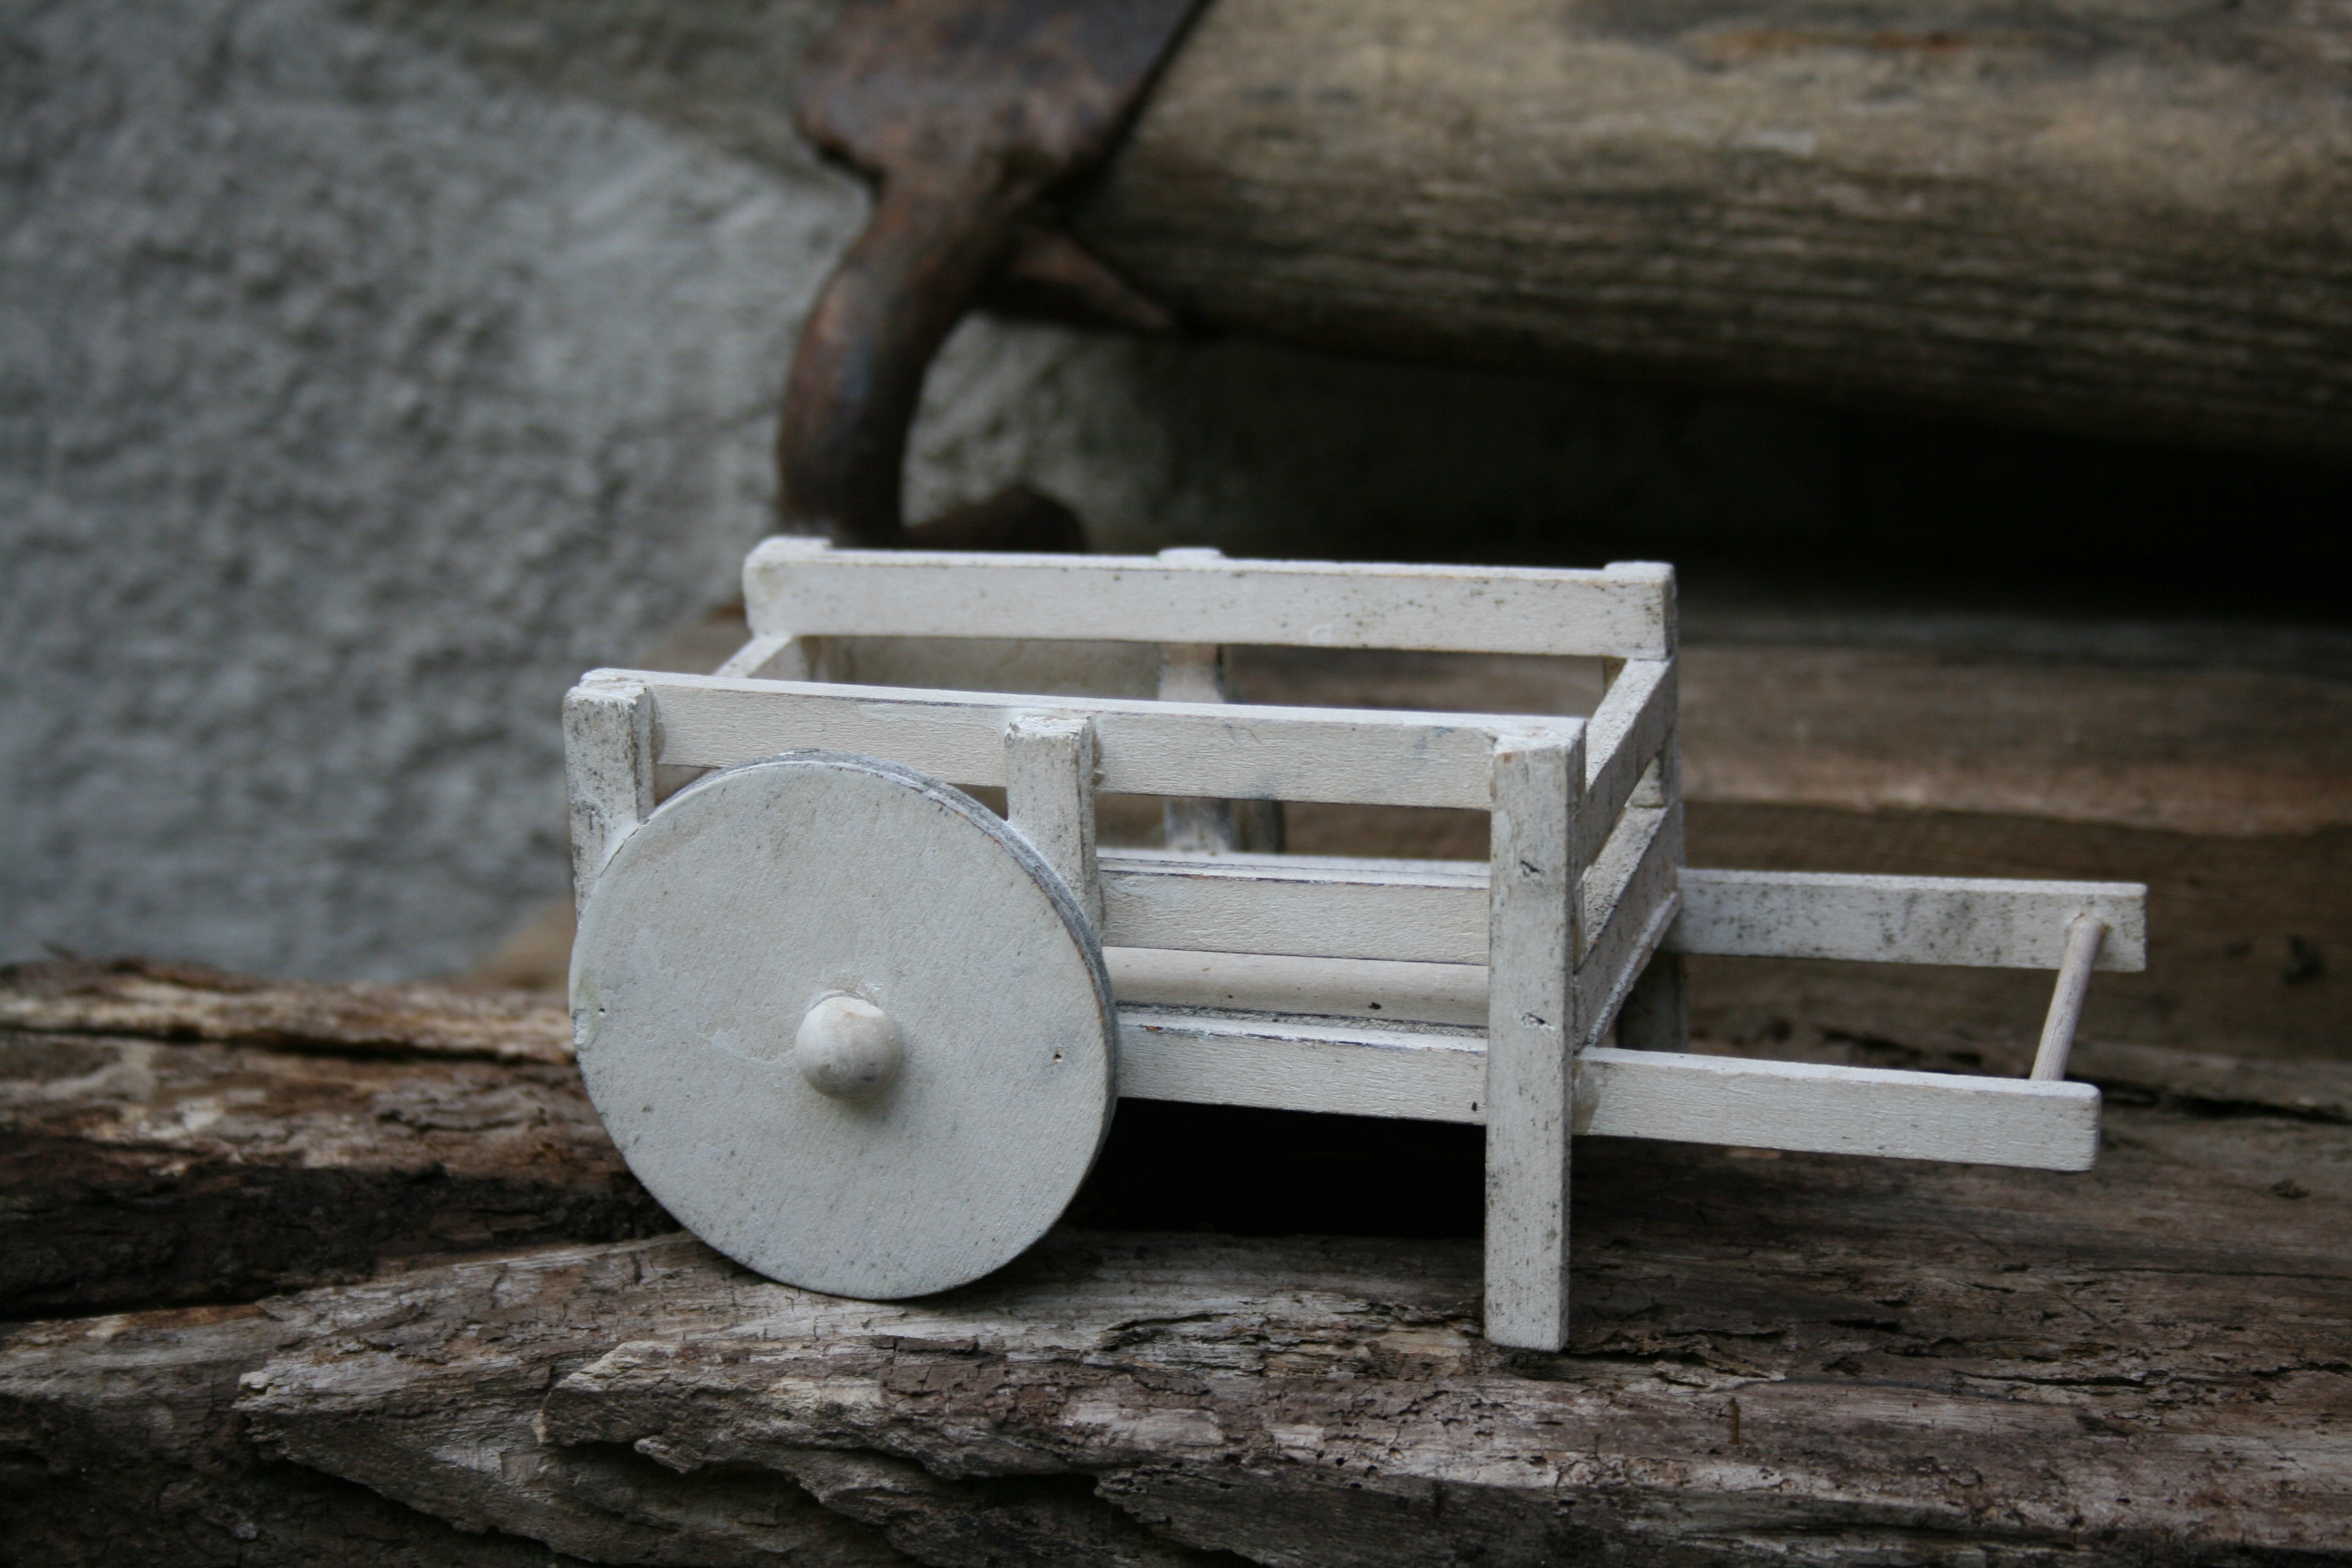
wood, cart, toy, decor, iron